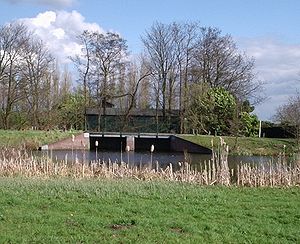
Den hollandske vandlinje
Sluse nær Utrecht
Den Hollandske vandlinje er en række af forsvarsanlæg knyttet til kanaler og floder i Nederlandene planlagt af Morits af Nederlandene først i det 17. århundrede og anlagt af hans halvbror Hendrik. Ved oversvømmelse via kanaler og floder kunne hele anlægget stort set afskære hjertet af de Forenede Nederlande og efterlade det som en ø, adskilt fra kontinentet.